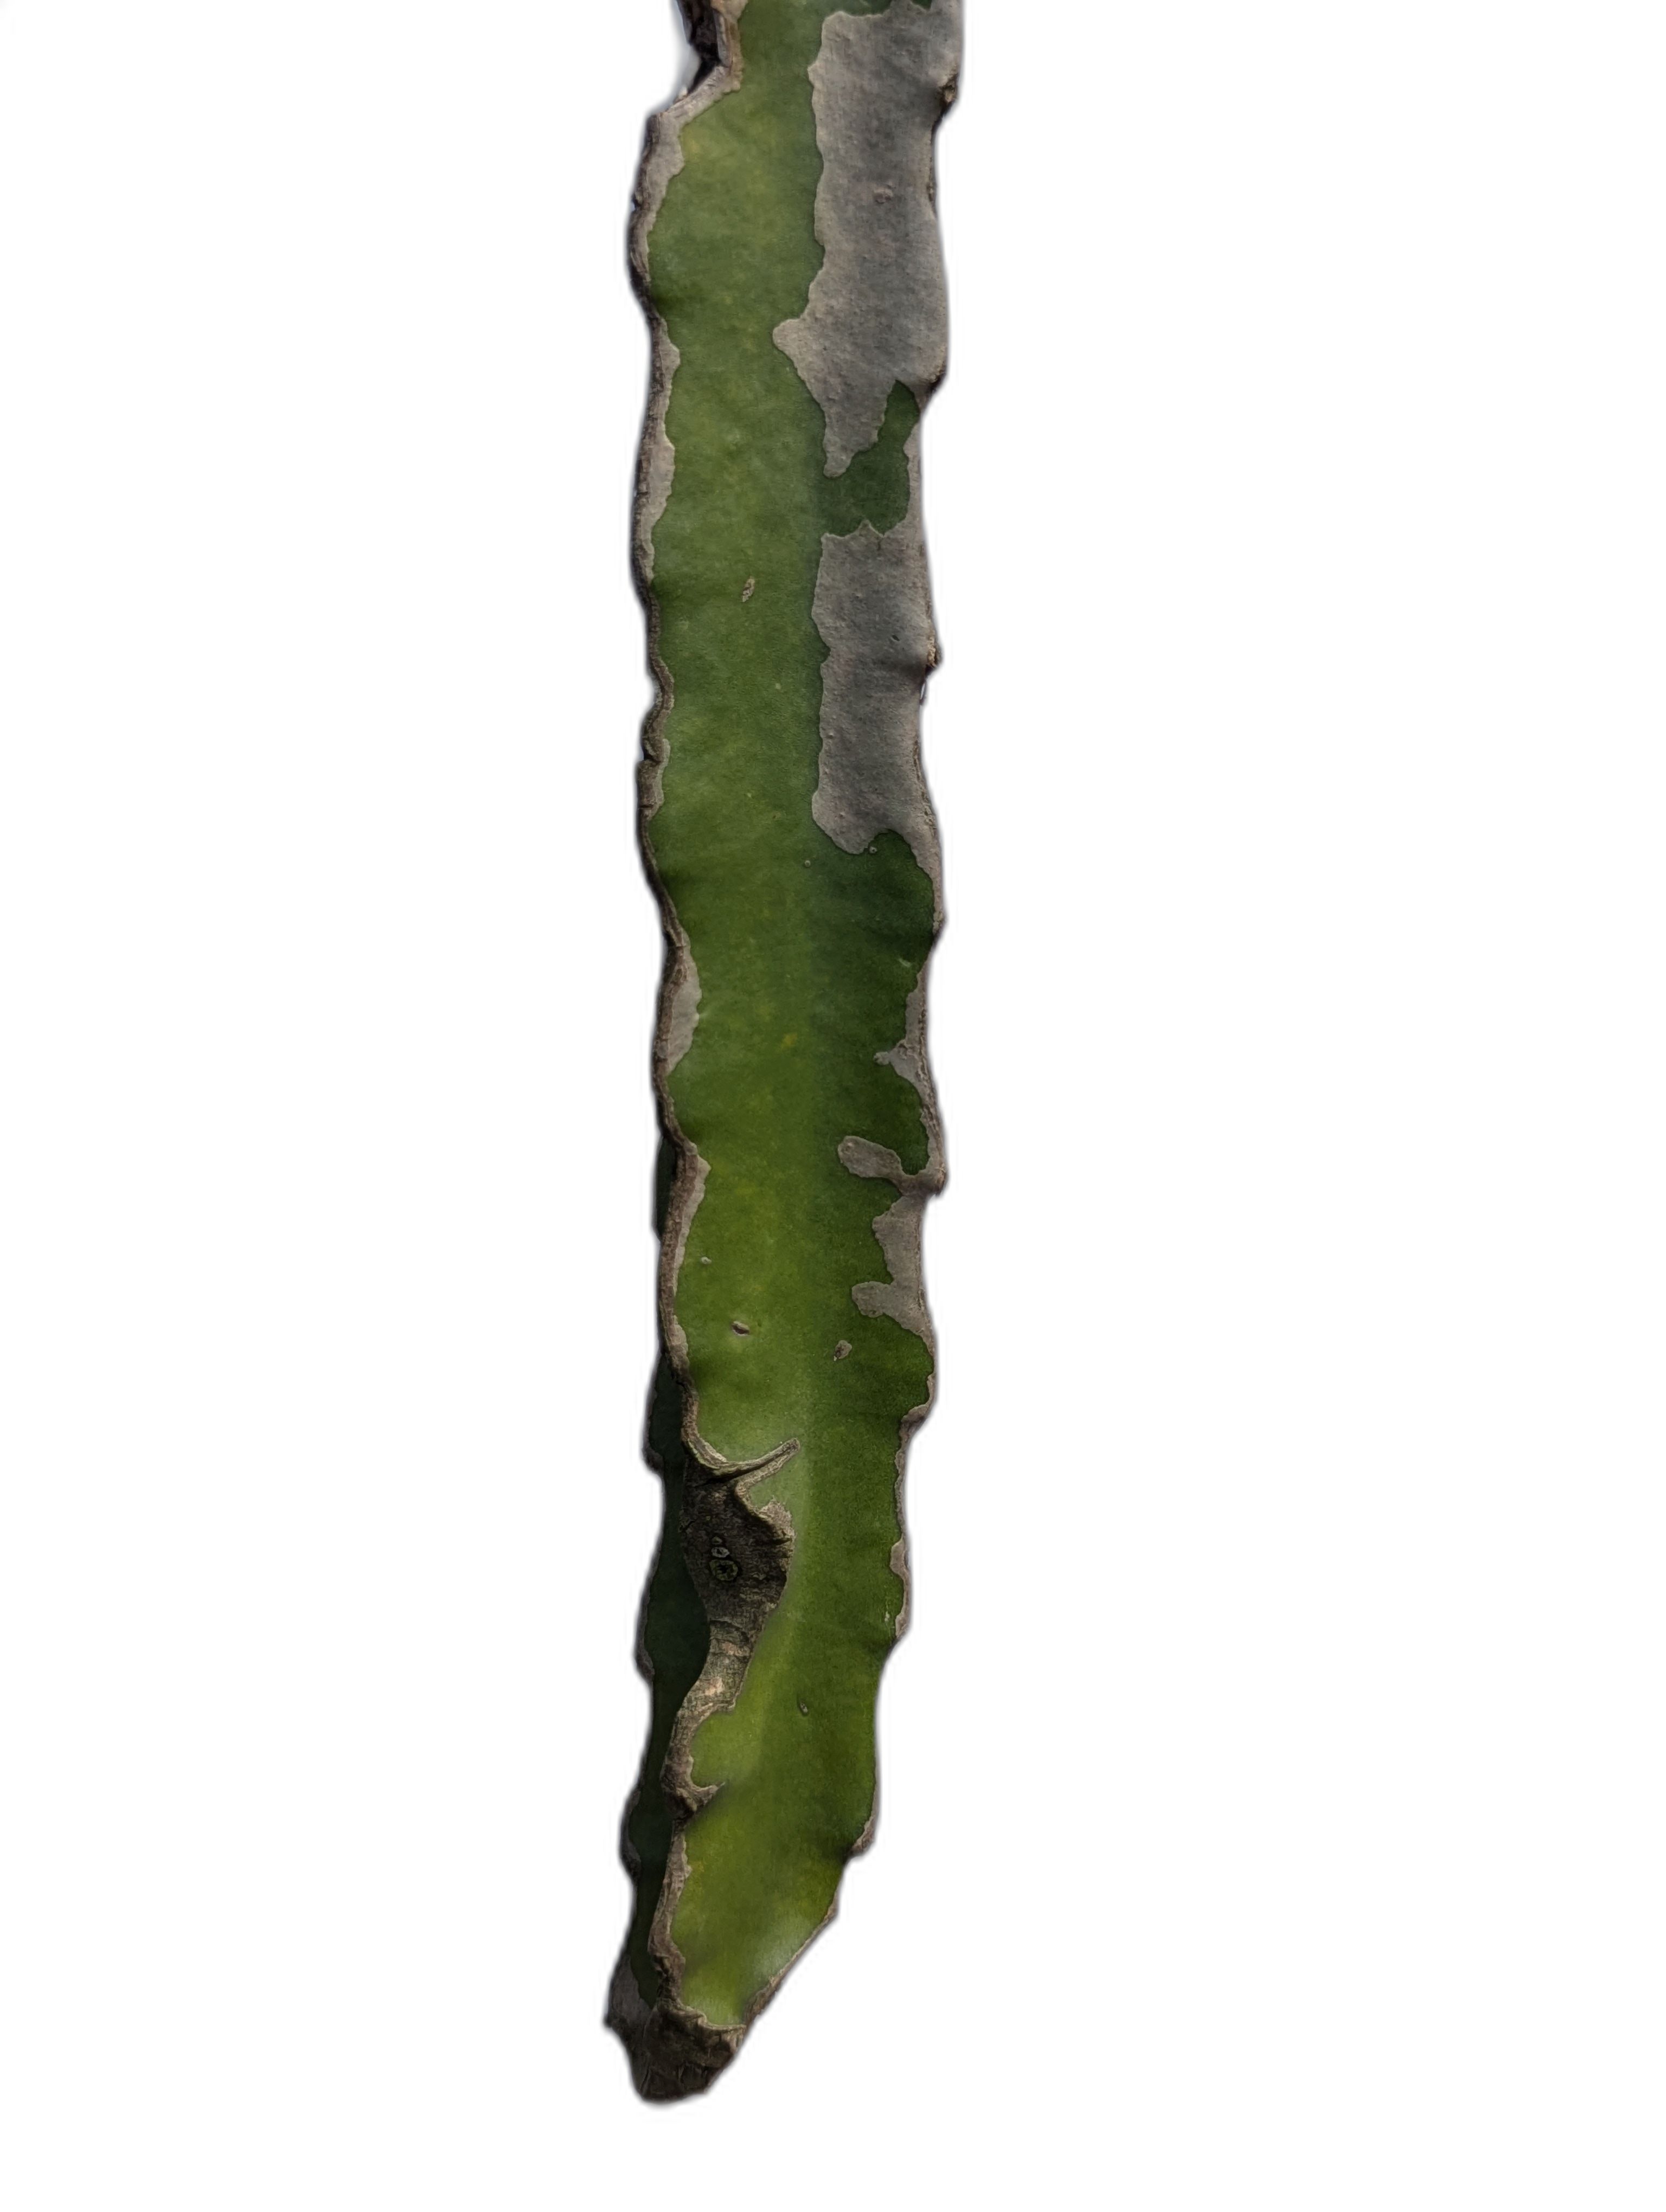
Label: Bad leaf